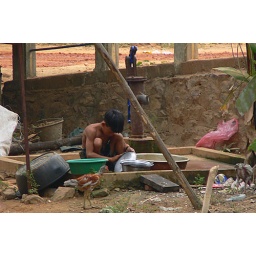
Closely observed by some wandering chickens, this boy was washing dishes by the water pump.